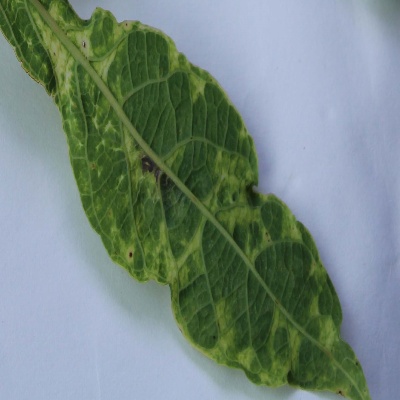
Crop: Cassava
Condition: mosaic